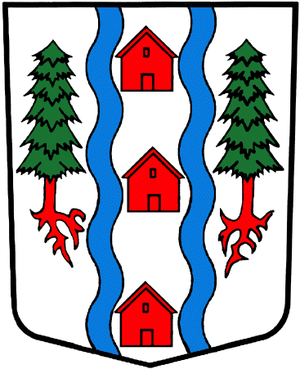
Mex est une localité et une ancienne commune suisse du canton du Valais située dans le district de Saint-Maurice.